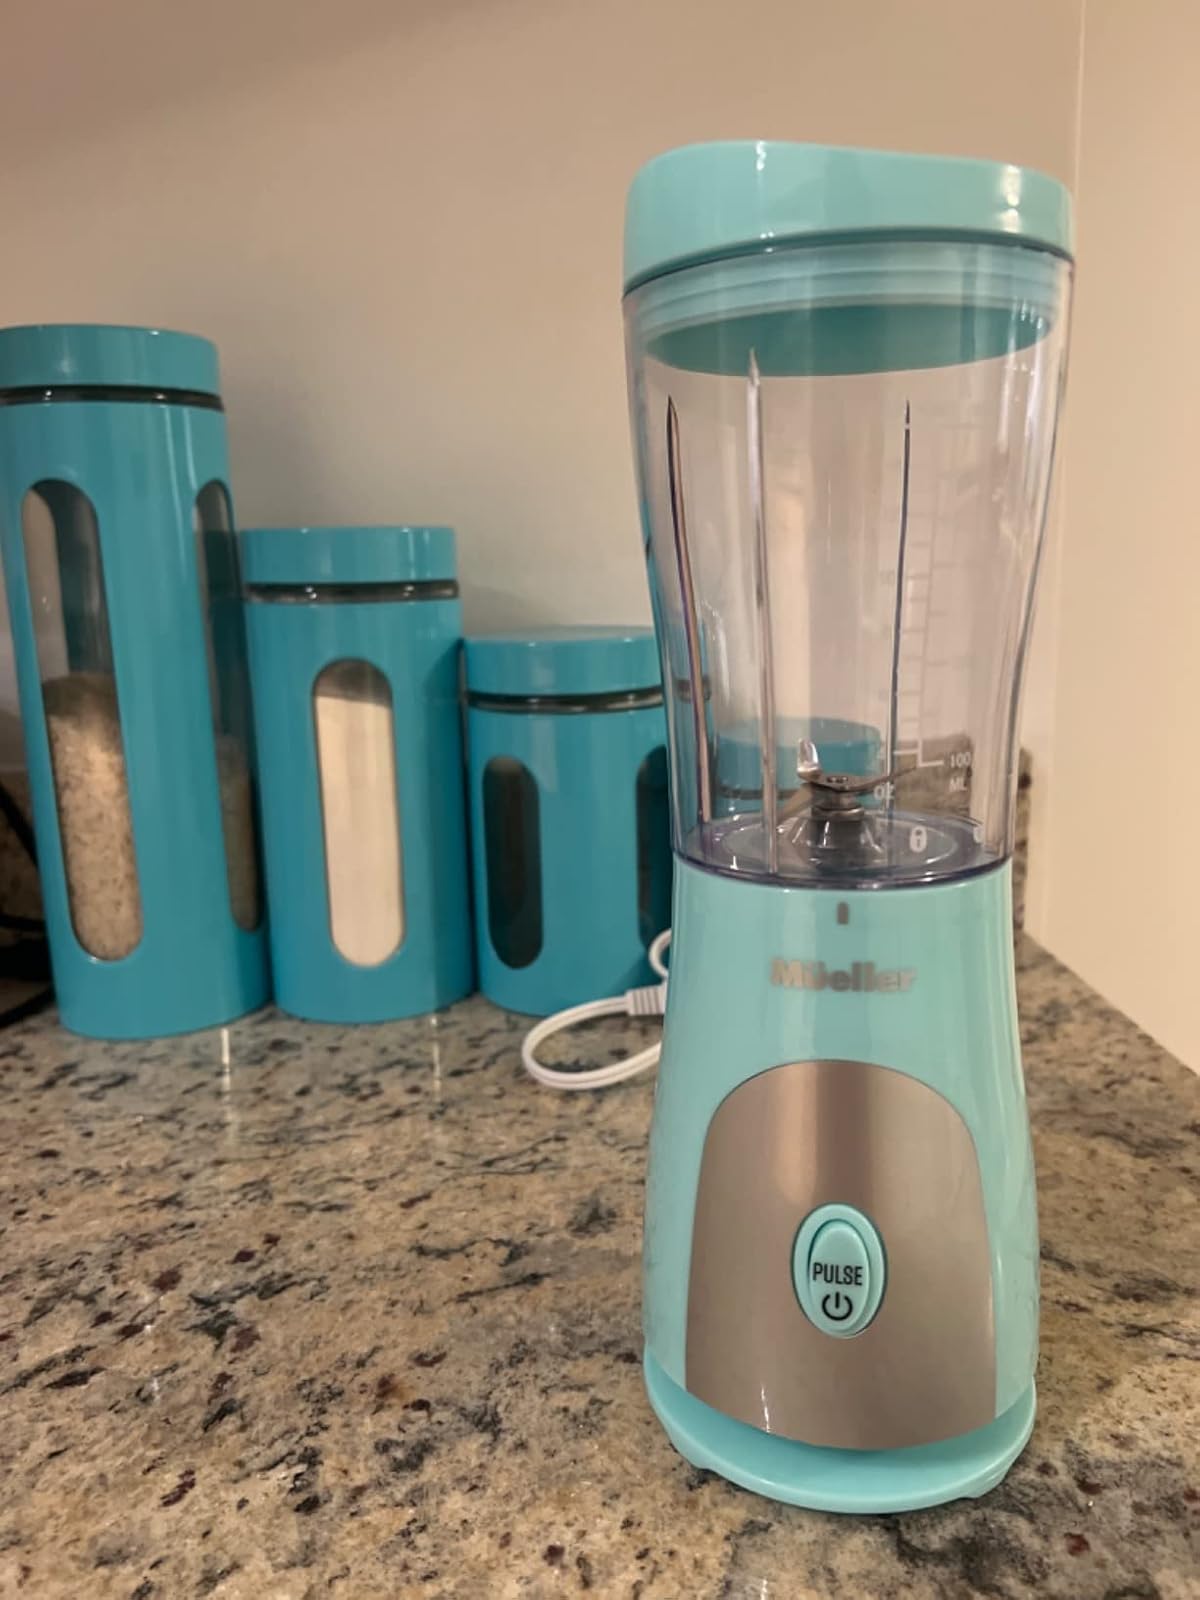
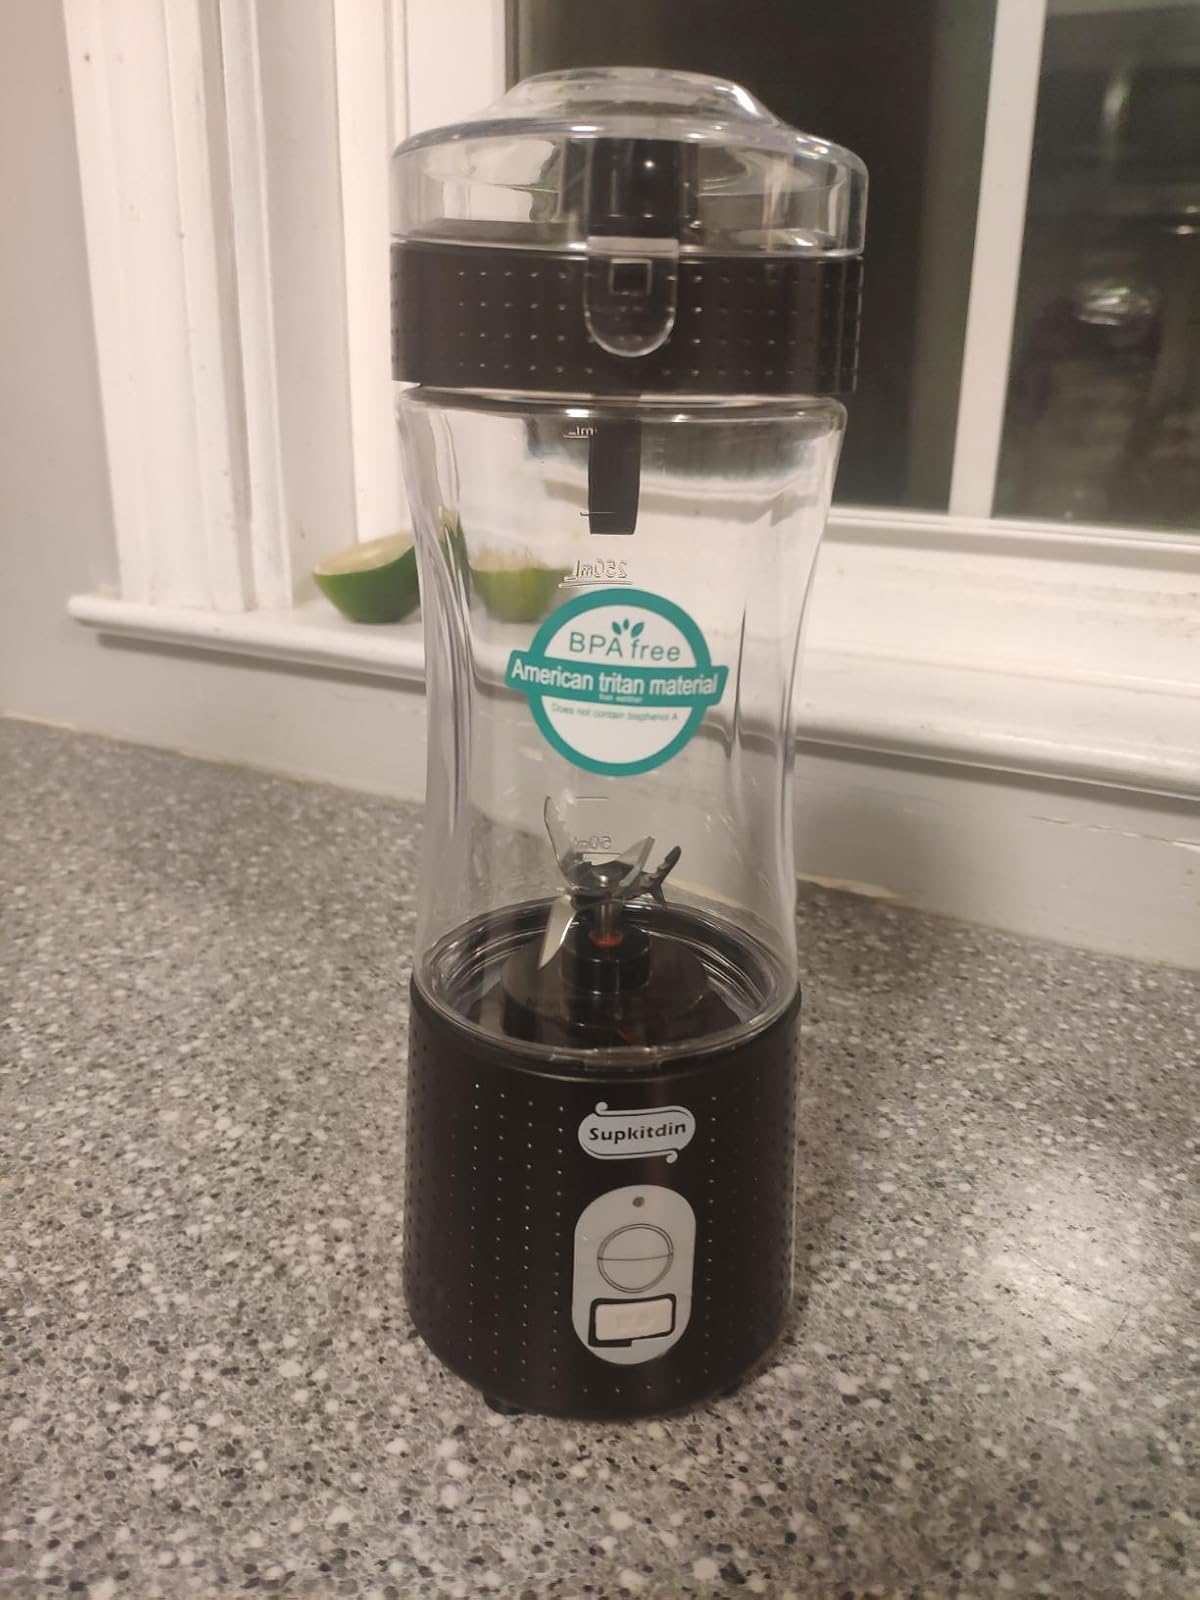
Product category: items_blender
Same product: no